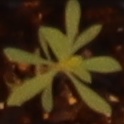
Label: Kochia